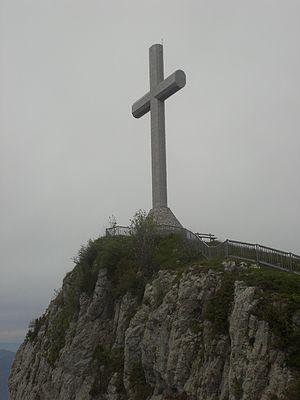
Croix du Nivolet